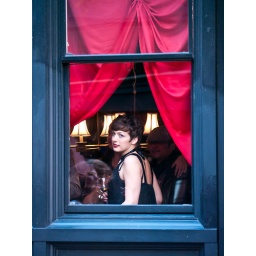
framed in red and blue ...